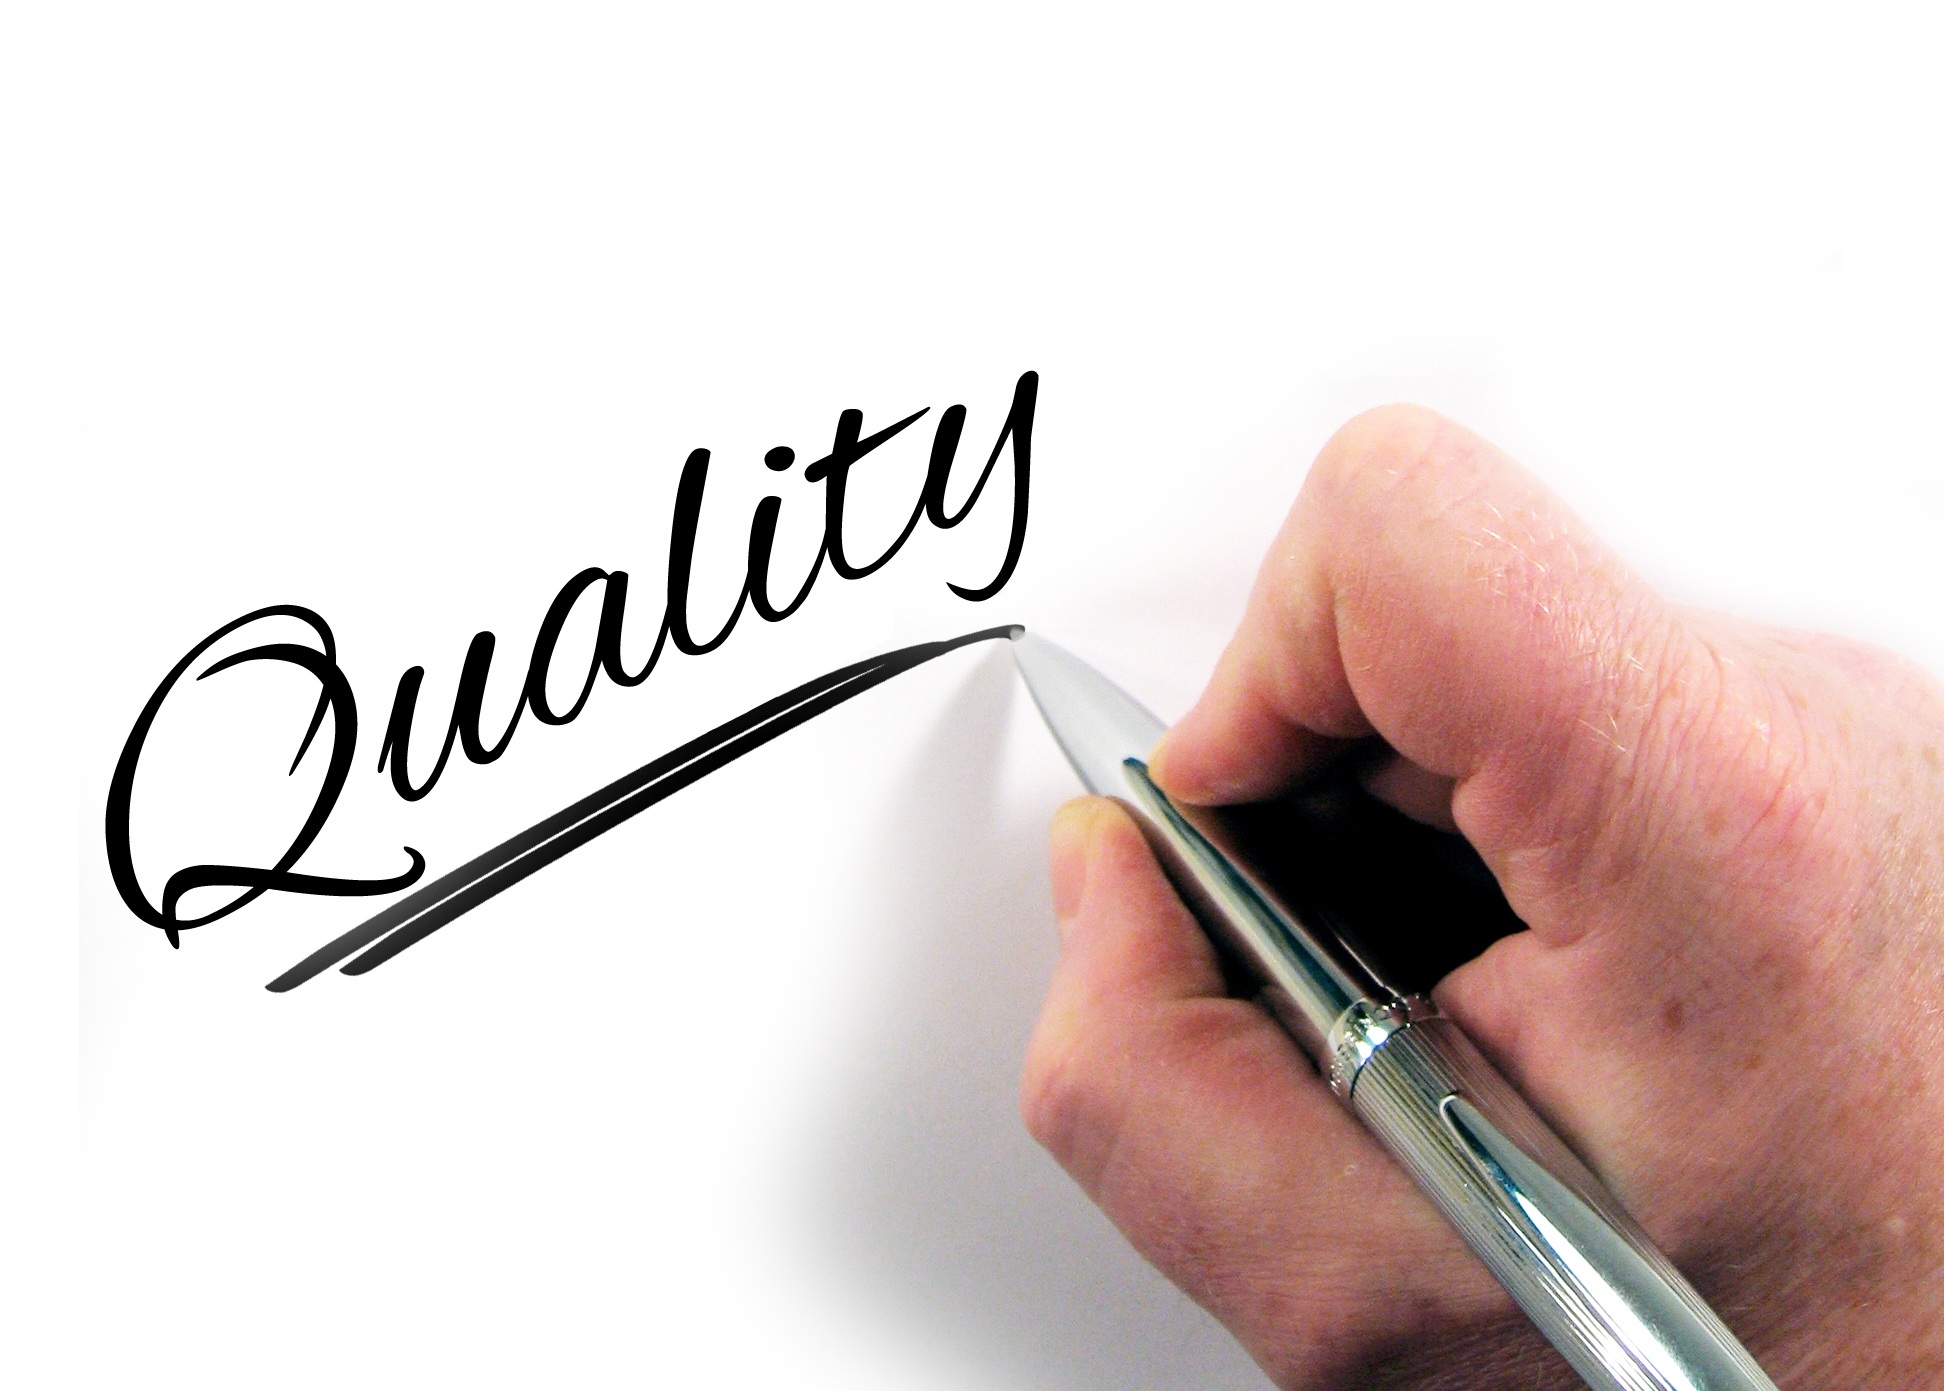
writing, hand, pen, finger, seal, brand, font, great, well, fine, class, calligraphy, leave, quality, signature, excellent, consent, coronation